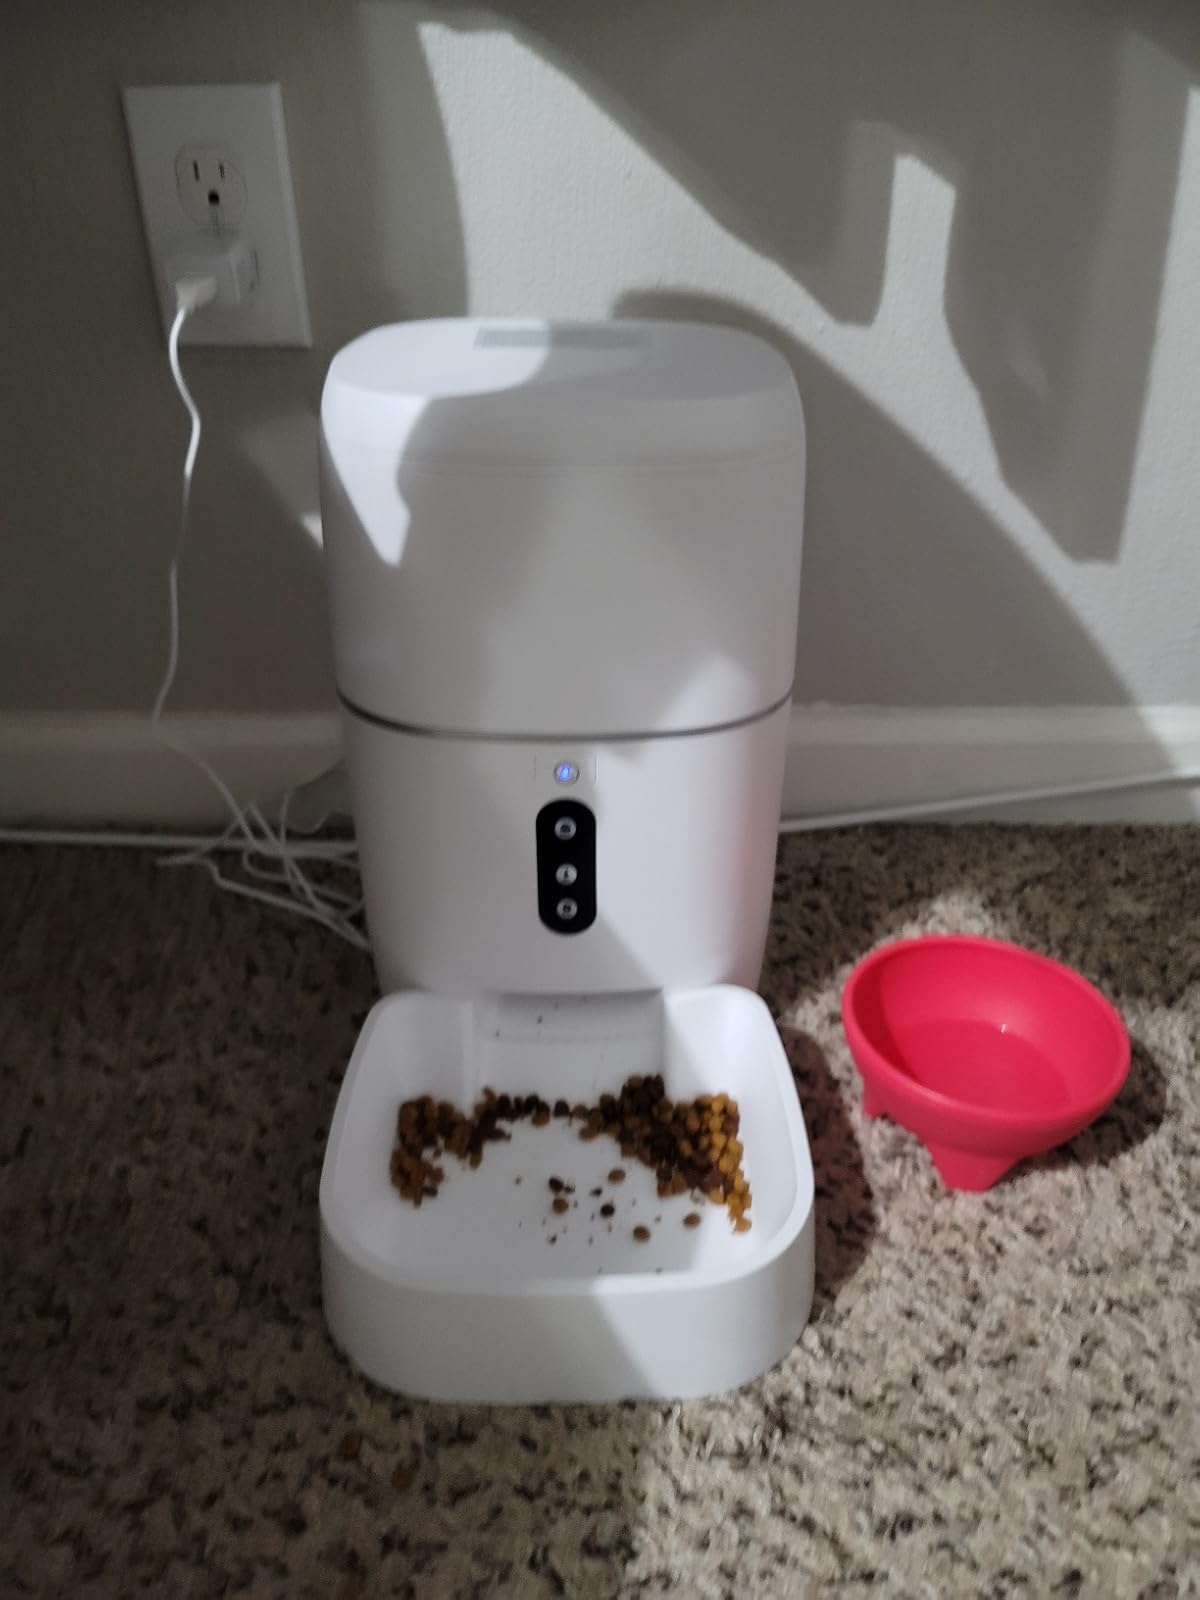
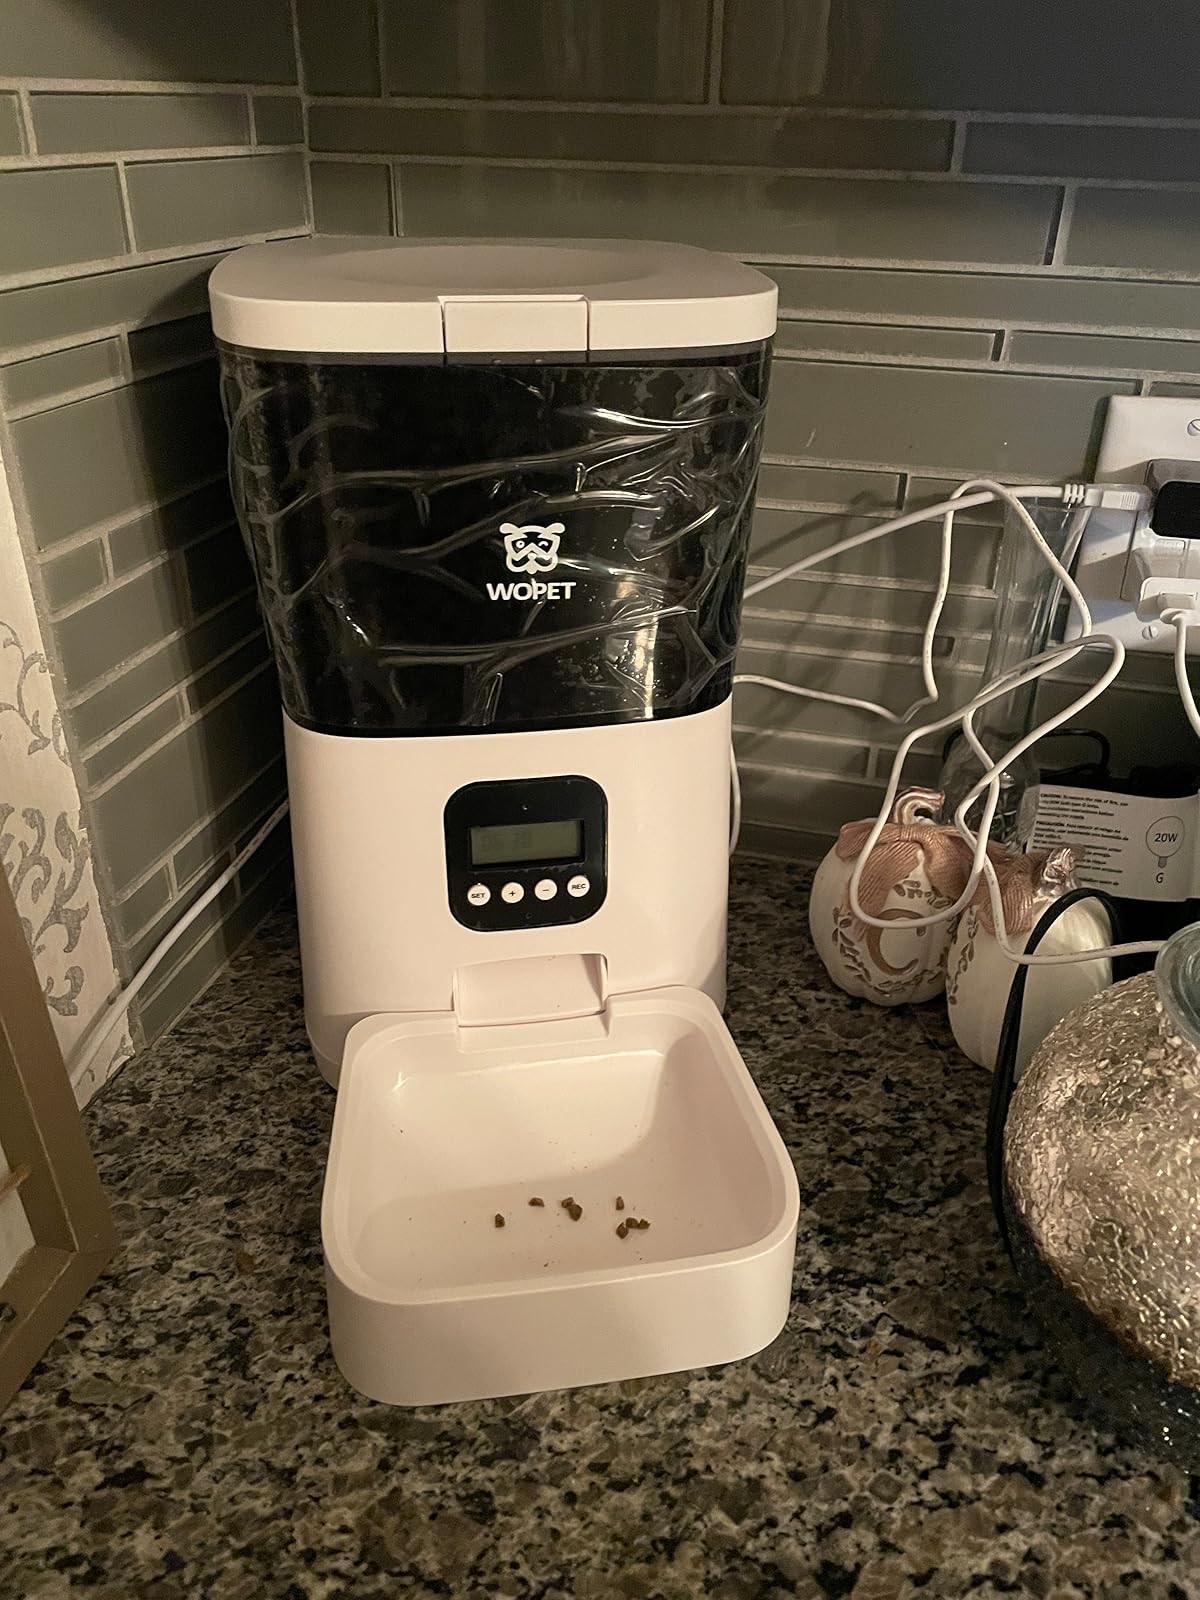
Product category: items_feeder
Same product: no